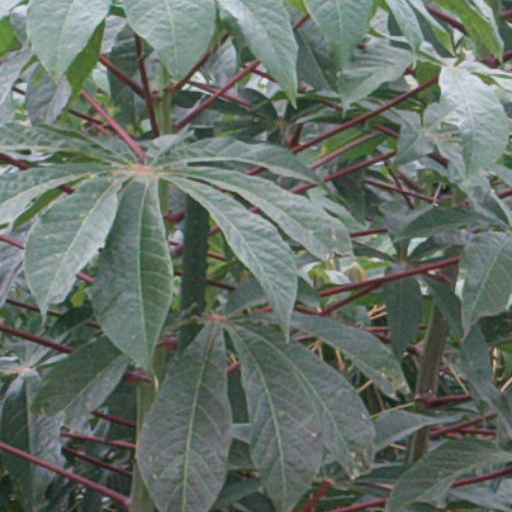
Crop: cassava